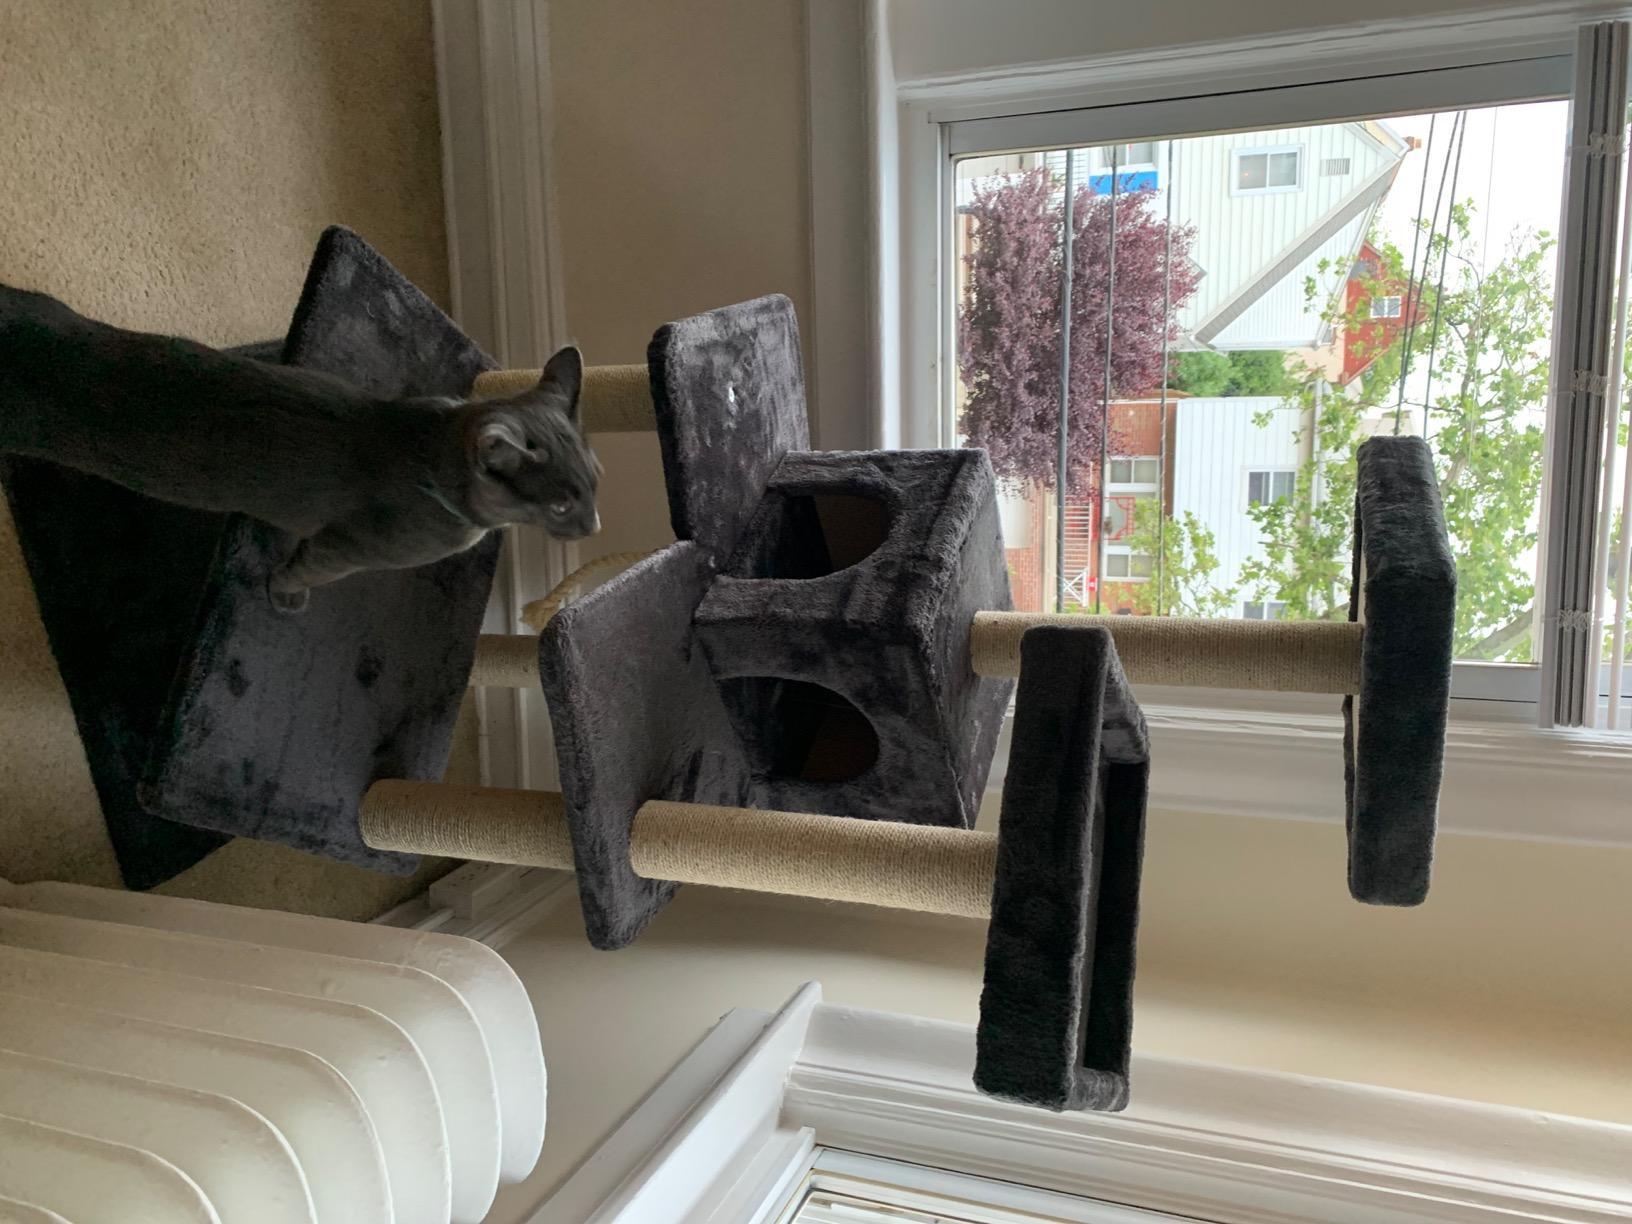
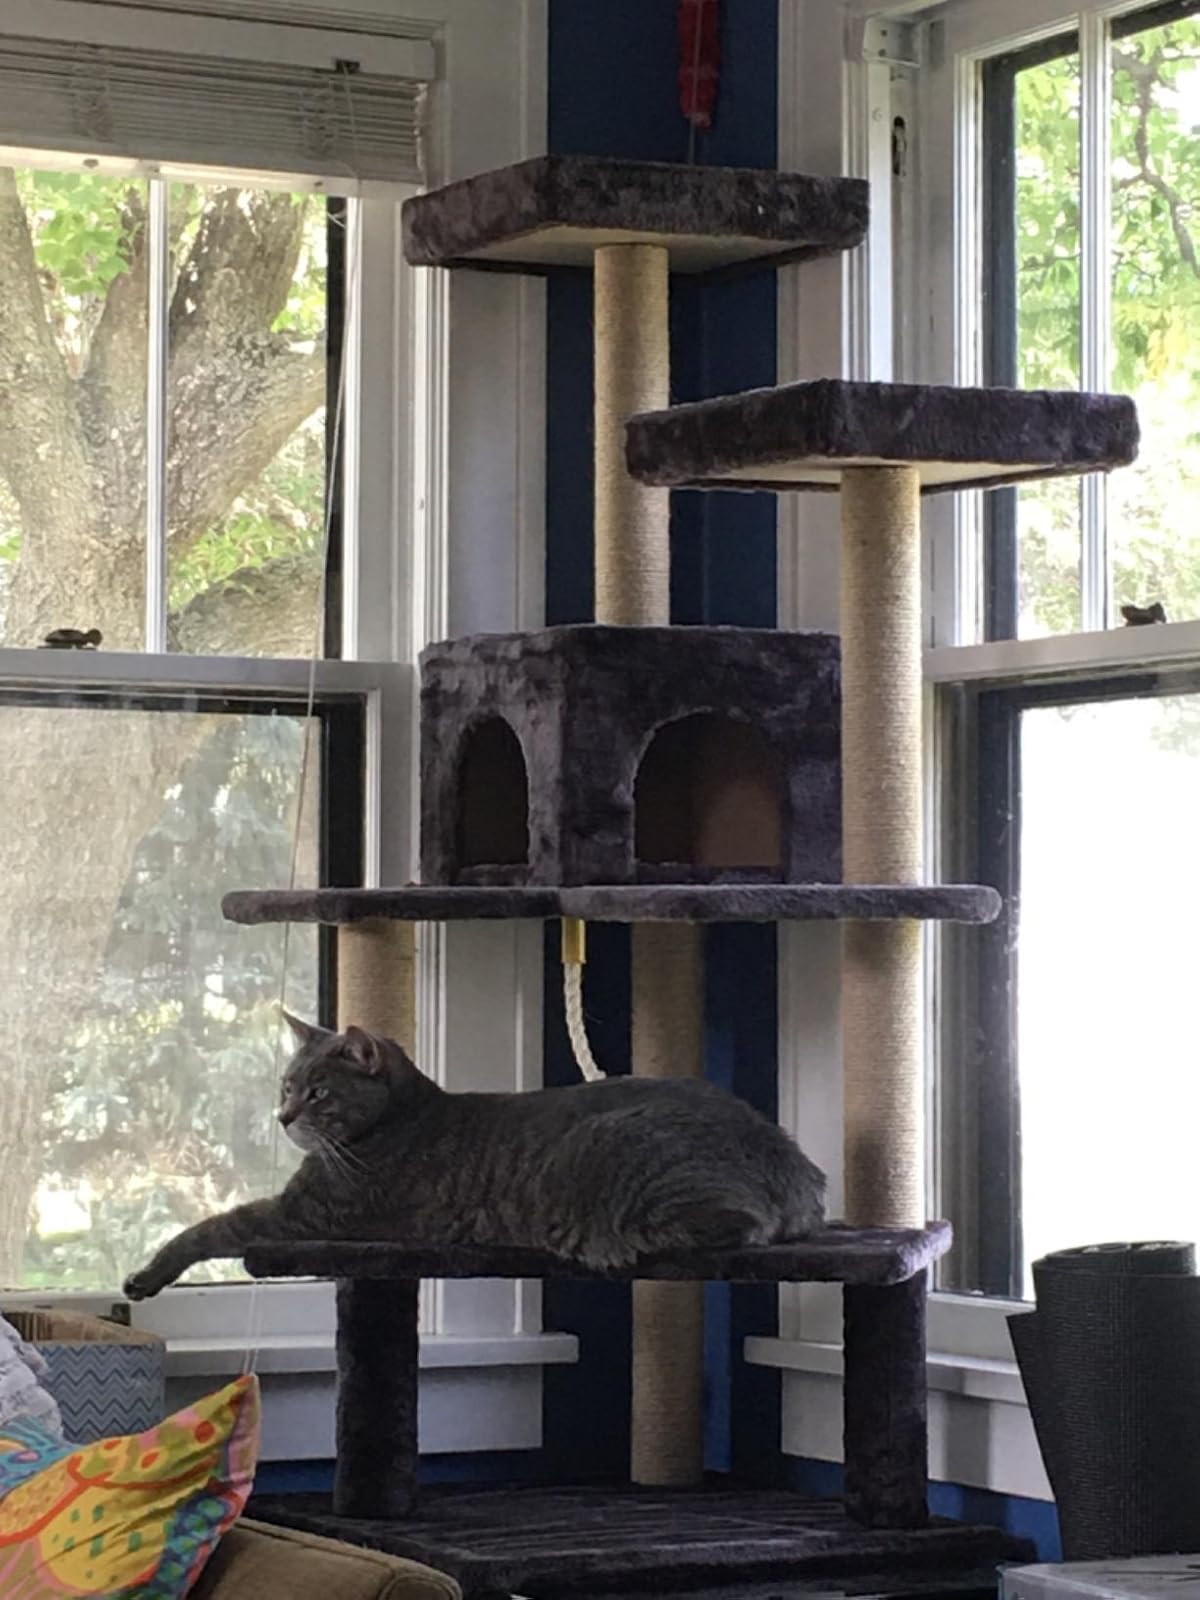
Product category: items_cat tree
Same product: yes